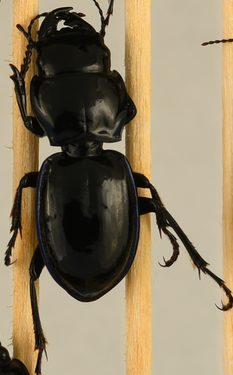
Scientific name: Pasimachus elongatus
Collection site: Central Plains Experimental Range Site (CPER), plot CPER_002